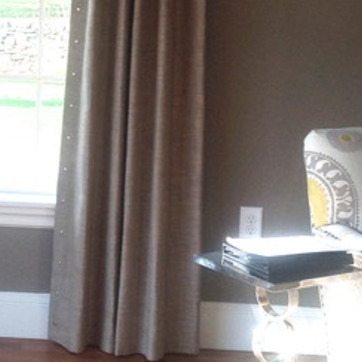
Material: fabric